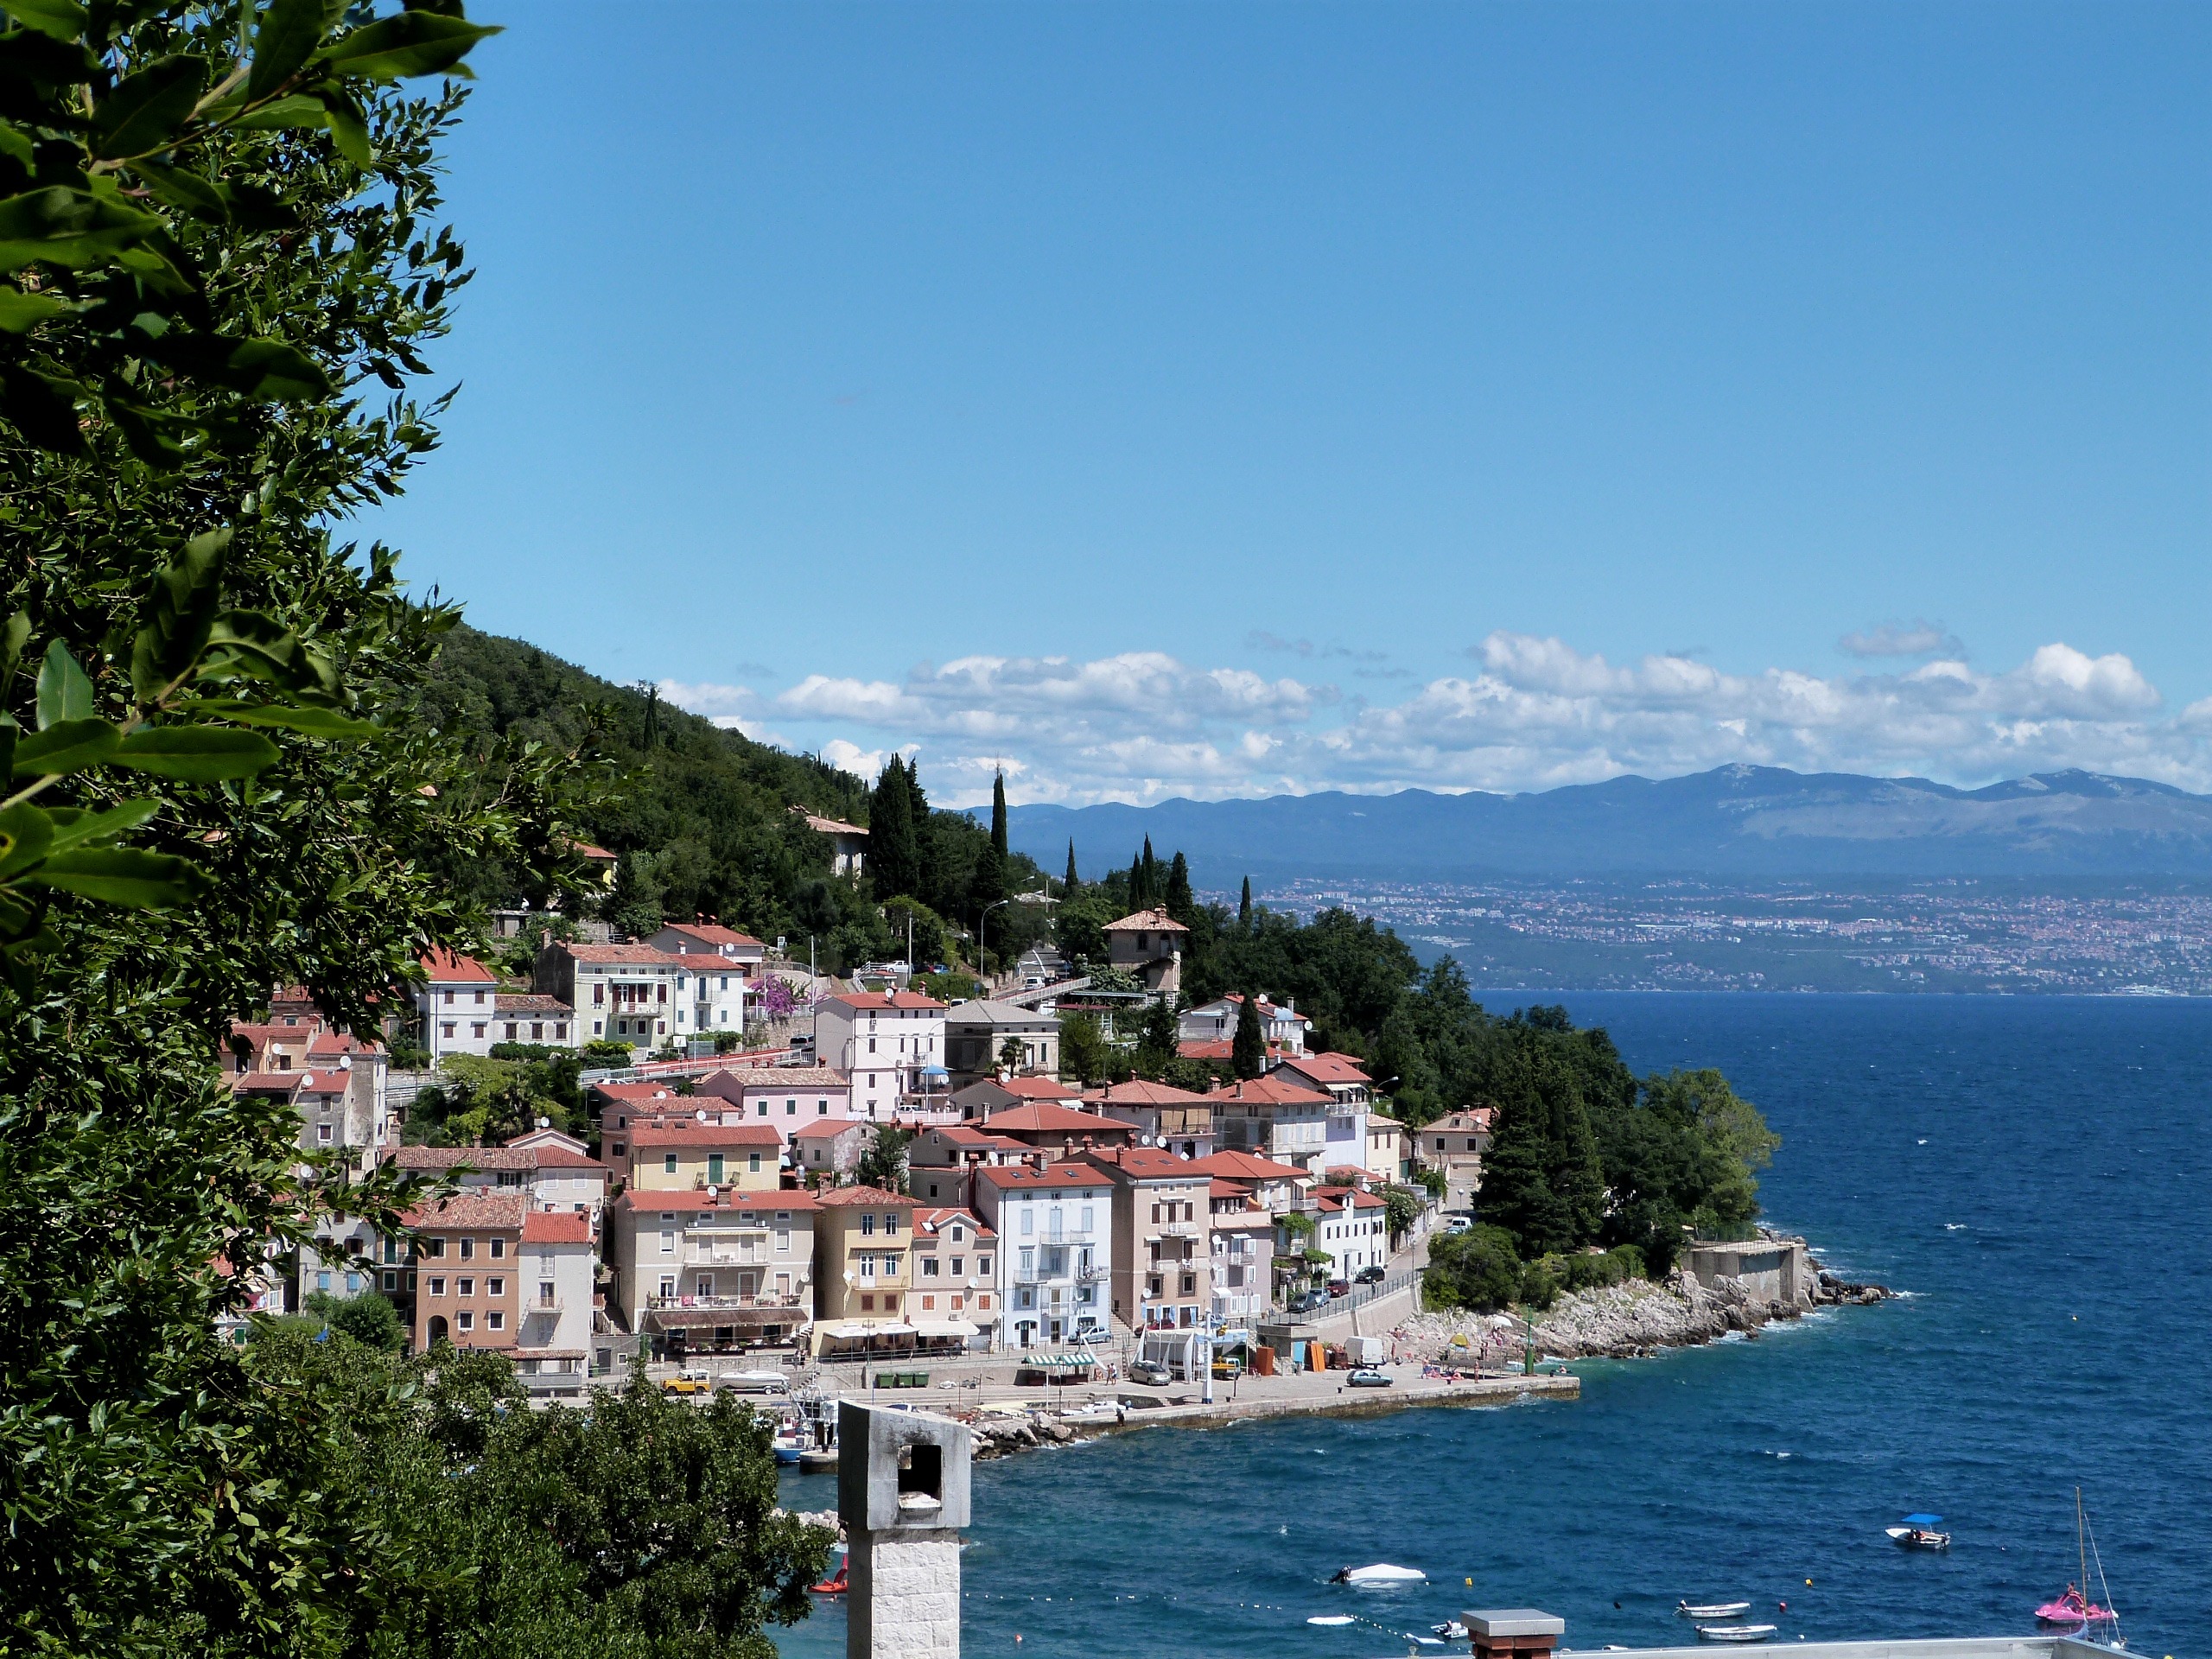
sea, coast, ocean, mountain, sky, town, mountain range, summer, vacation, village, scenery, holiday, bay, blue, residential, tourism, settlement, hills, clouds, houses, cape, tourist place, geographical feature